Jan Karski

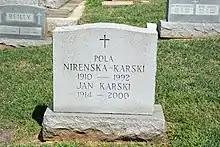
Grave of Jan Karski and Pola Nirenska at Mount Olivet Cemetery in Washington, D.C.

Former Foreign Minister of Poland Władysław Bartoszewski, in his speech at the ceremony of the 60th anniversary of the liberation of the concentration camp at Auschwitz-Birkenau, 27 January 2005, said: "The Polish resistance movement kept informing and alerting the free world to the situation. In the last quarter of 1942, thanks to the Polish emissary Jan Karski and his mission, and also by other means, the Governments of the United Kingdom and of the United States were well informed about what was going on in Auschwitz-Birkenau."